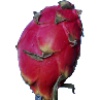
Label: red_pitahaya